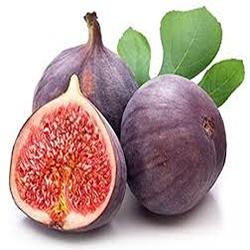
Label: Fig